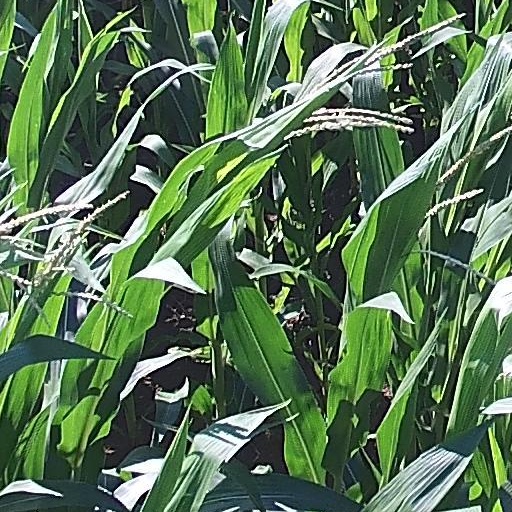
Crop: maize; corn